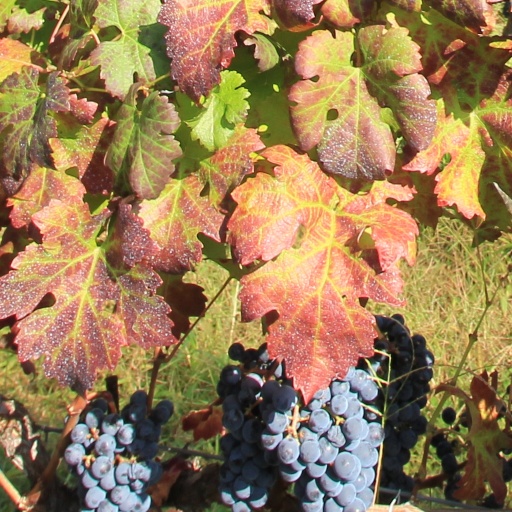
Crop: grape